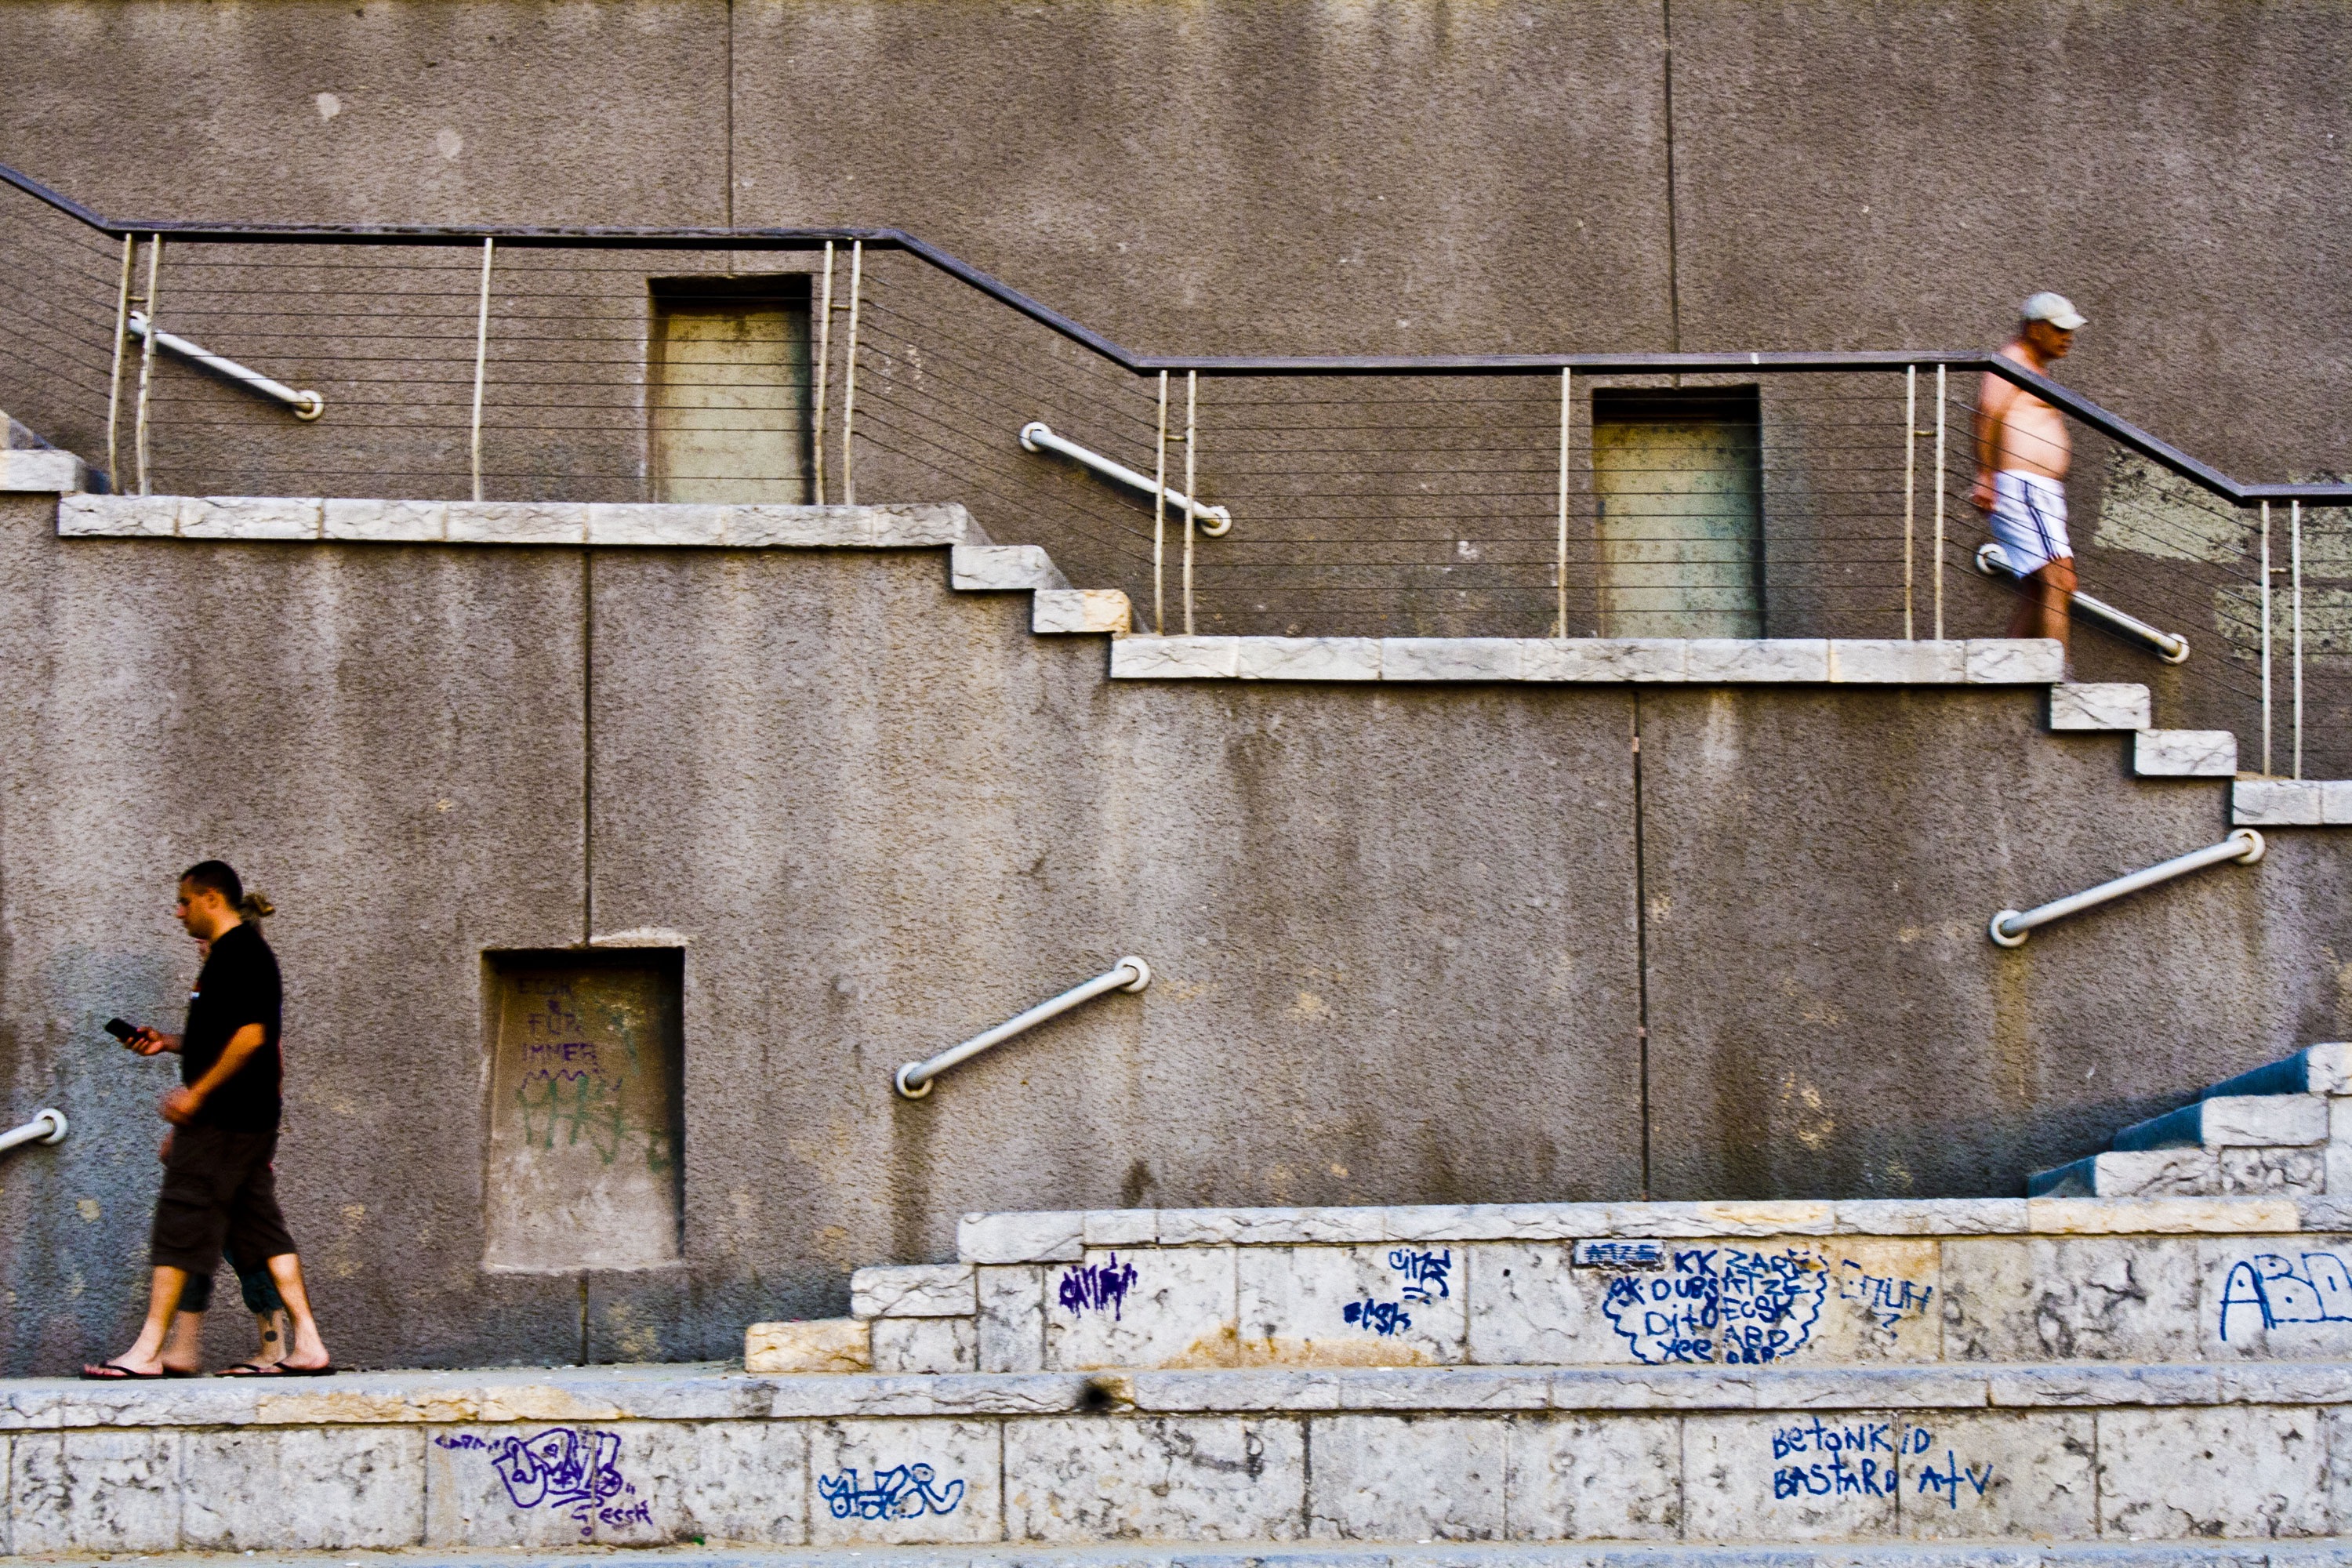
street, home, wall, color, facade, art, urban area, ancient history